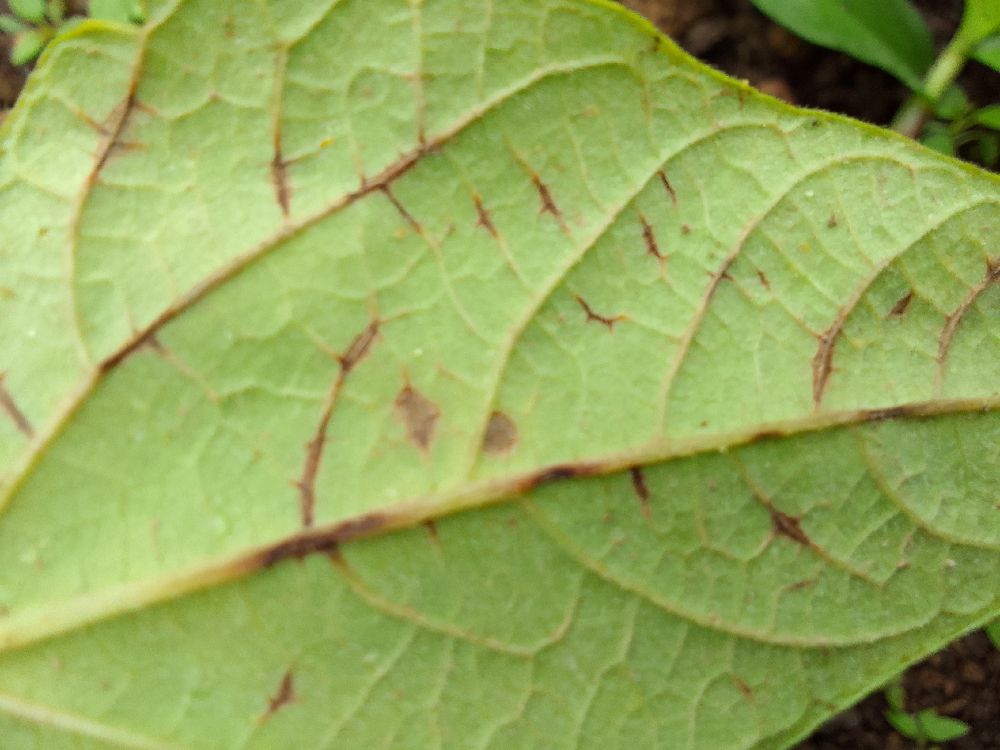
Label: anthracnose